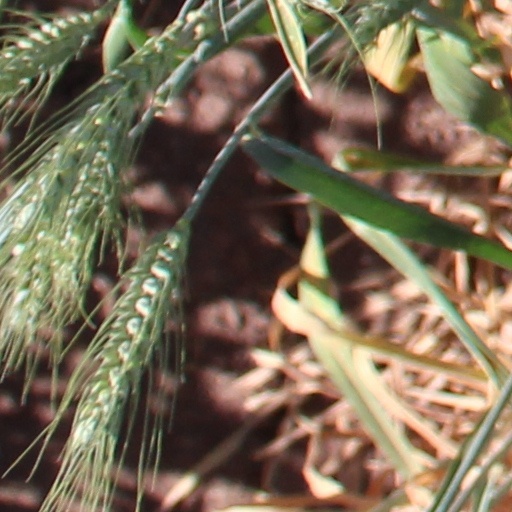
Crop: wheat